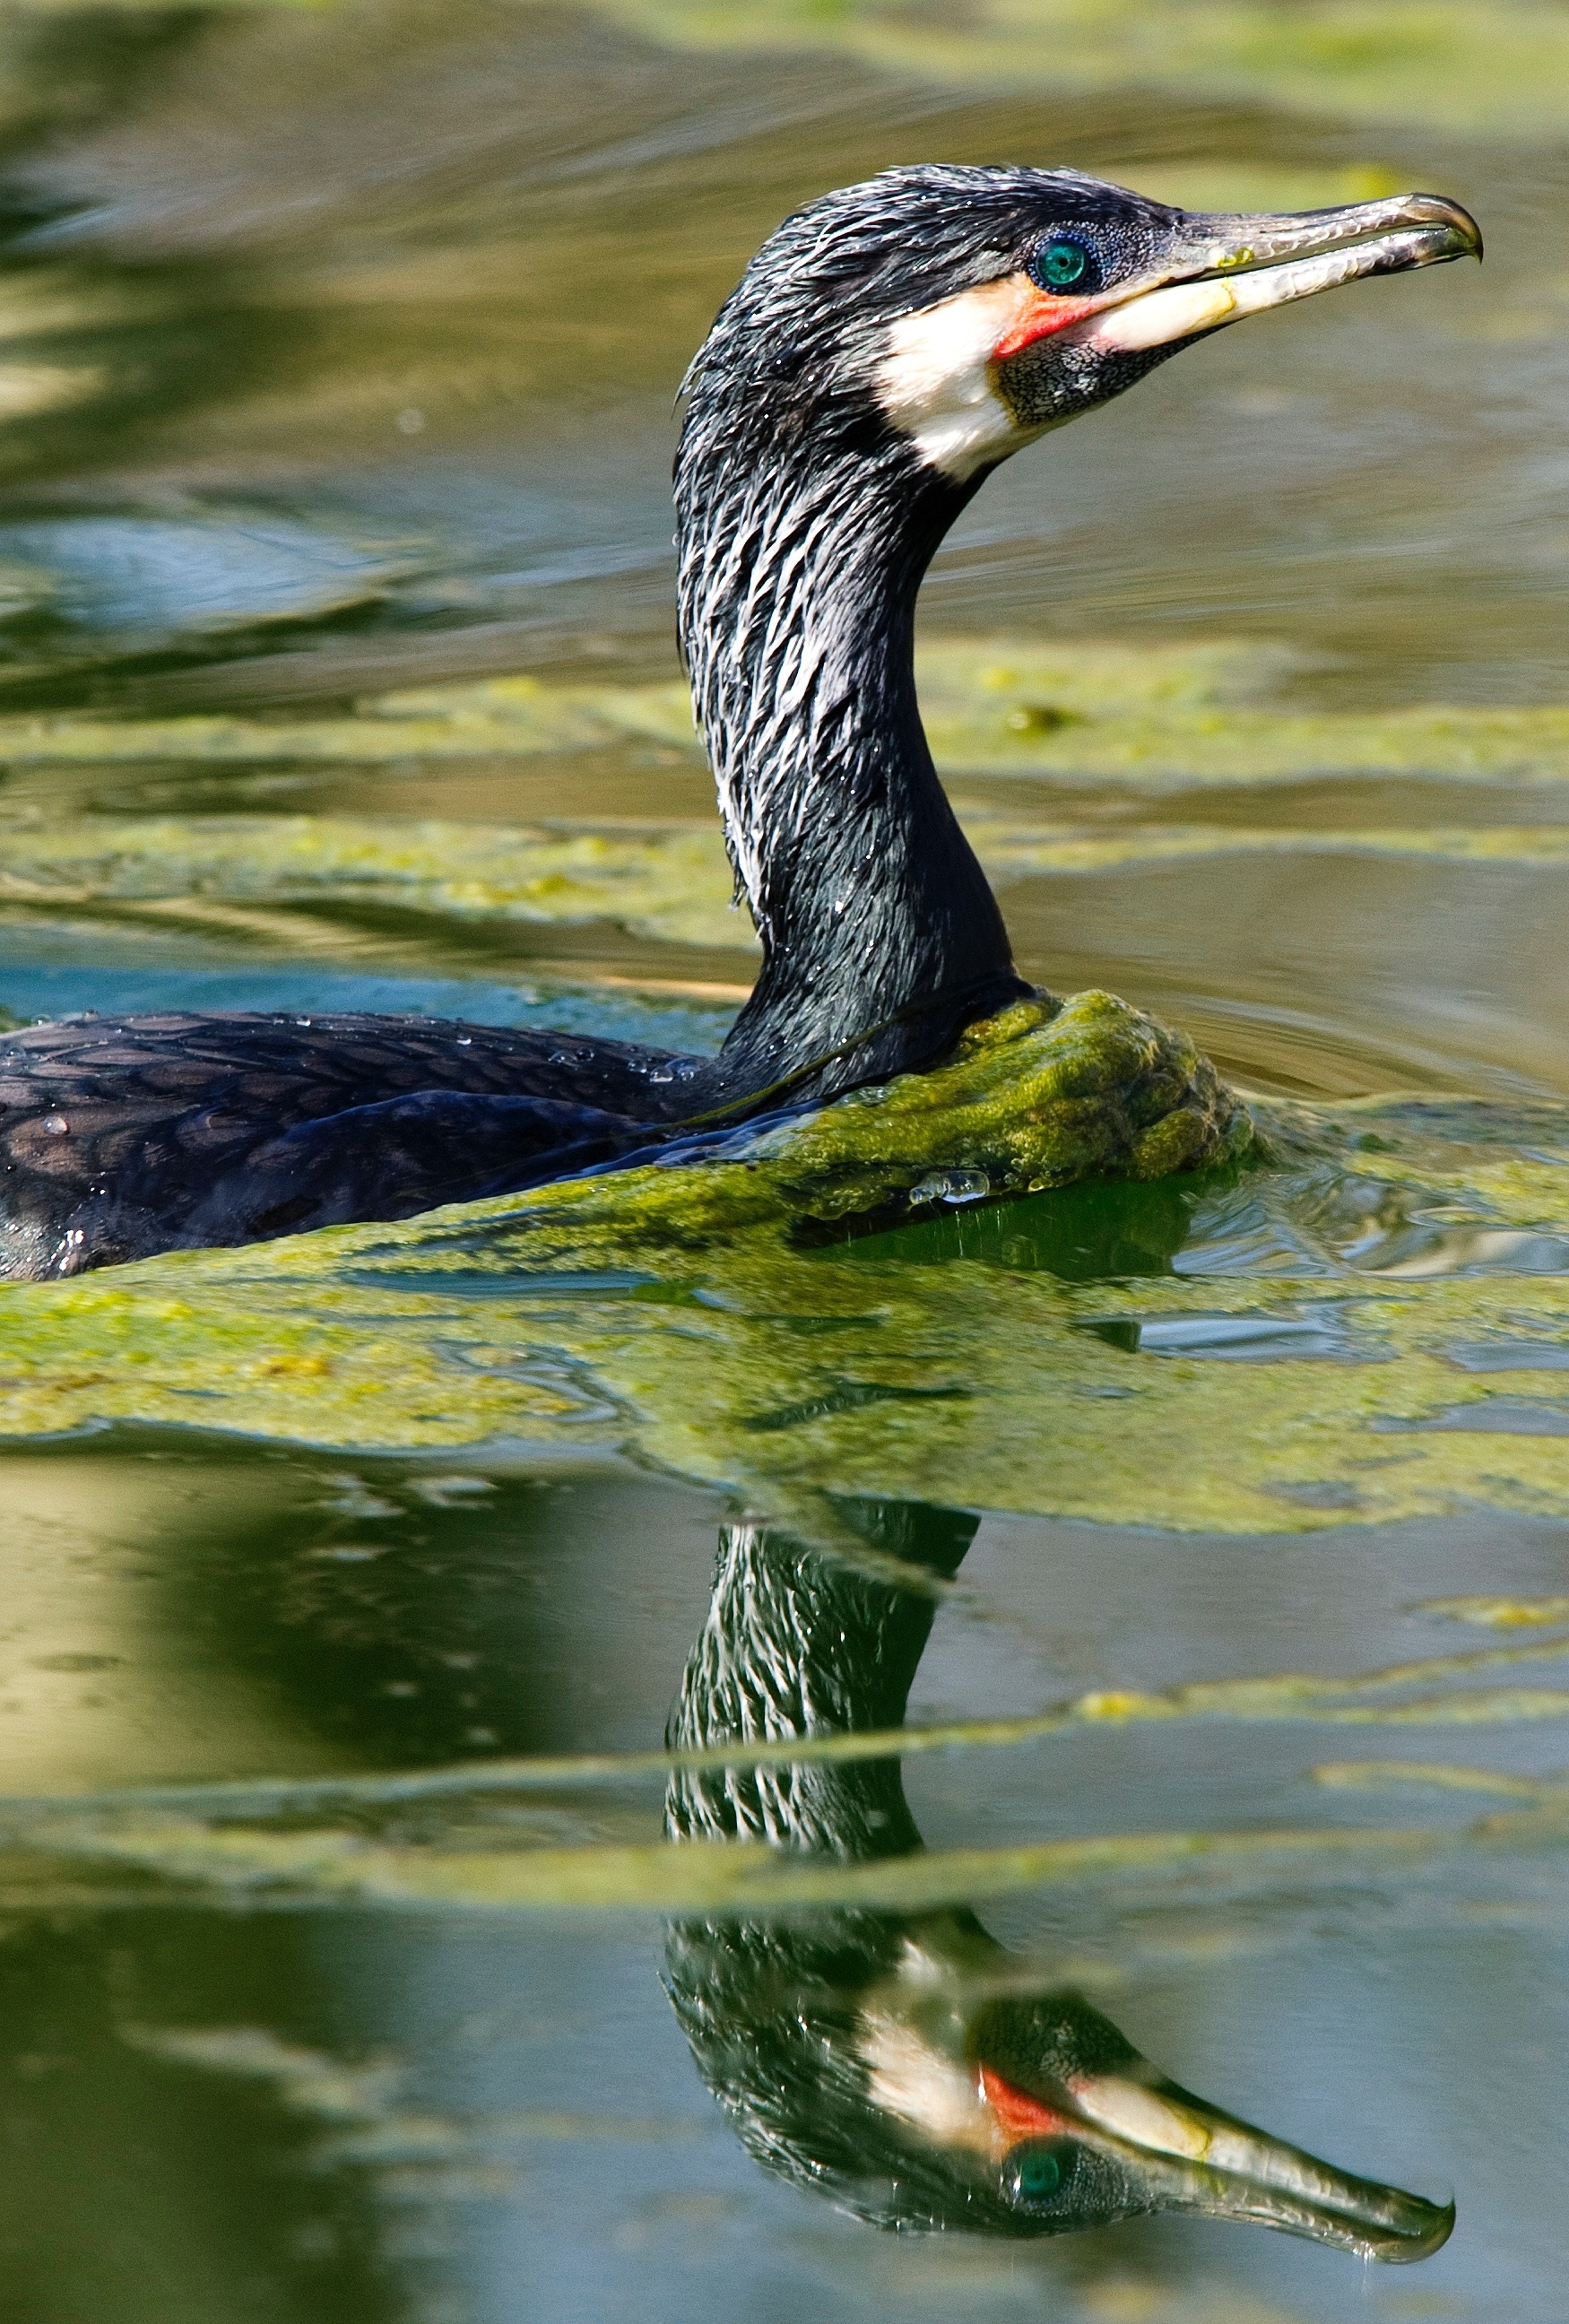
water, nature, bird, wildlife, reflection, beak, fauna, birds, vertebrate, cormorant, waterfowl, water bird